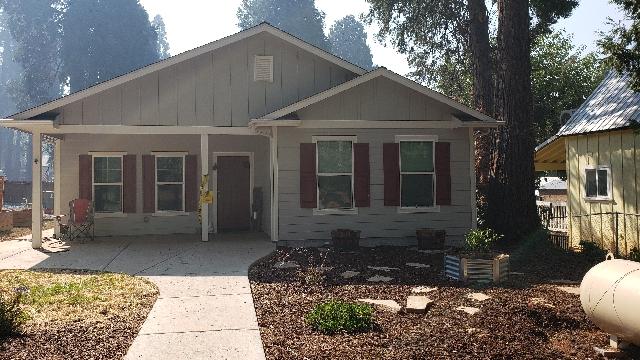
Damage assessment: no_damage